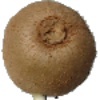
Label: kiwi